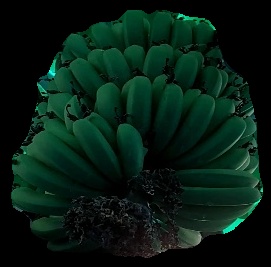
Variety: pachbale
Grade: grade1